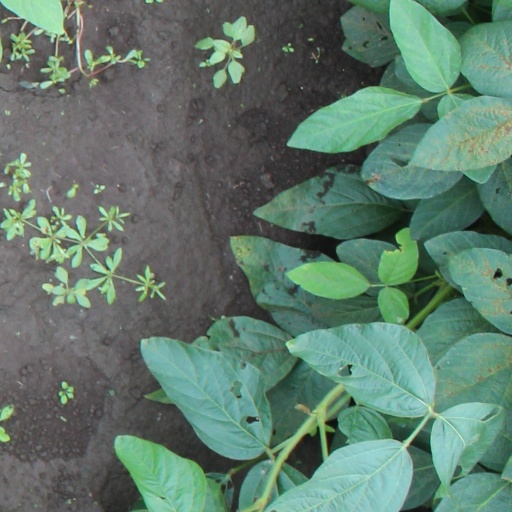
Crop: soybean